Cassava-based dishes

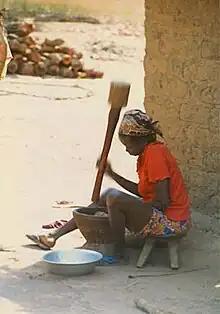
Woman pounding the cassava root into "fufu" in the Central African Republic

In West Africa, particularly in Nigeria and Sierra Leone, cassava is commonly prepared as "eba" or "garri". The cassava is grated, pressed, fermented and fried, then mixed with boiling water to form a thick paste. In West Africa the cassava root is pounded, mixed with boiling water to form a thick paste and cooked like eba.